2010 Belarusian municipal elections

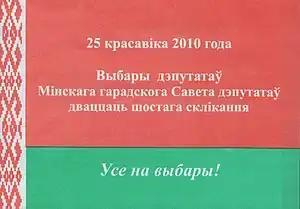
Invitation to elections. Text: «25 April 2010. 26th convocation Minsk city council deputies elections. Everyone to elections!»

Elections to rural, as well as district, urban and regional Councils of deputies were held in a single day 25 April under plurality vote.